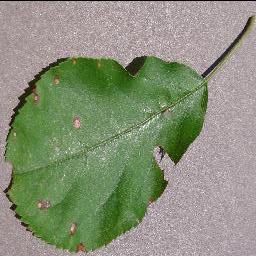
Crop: apple
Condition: black_rot